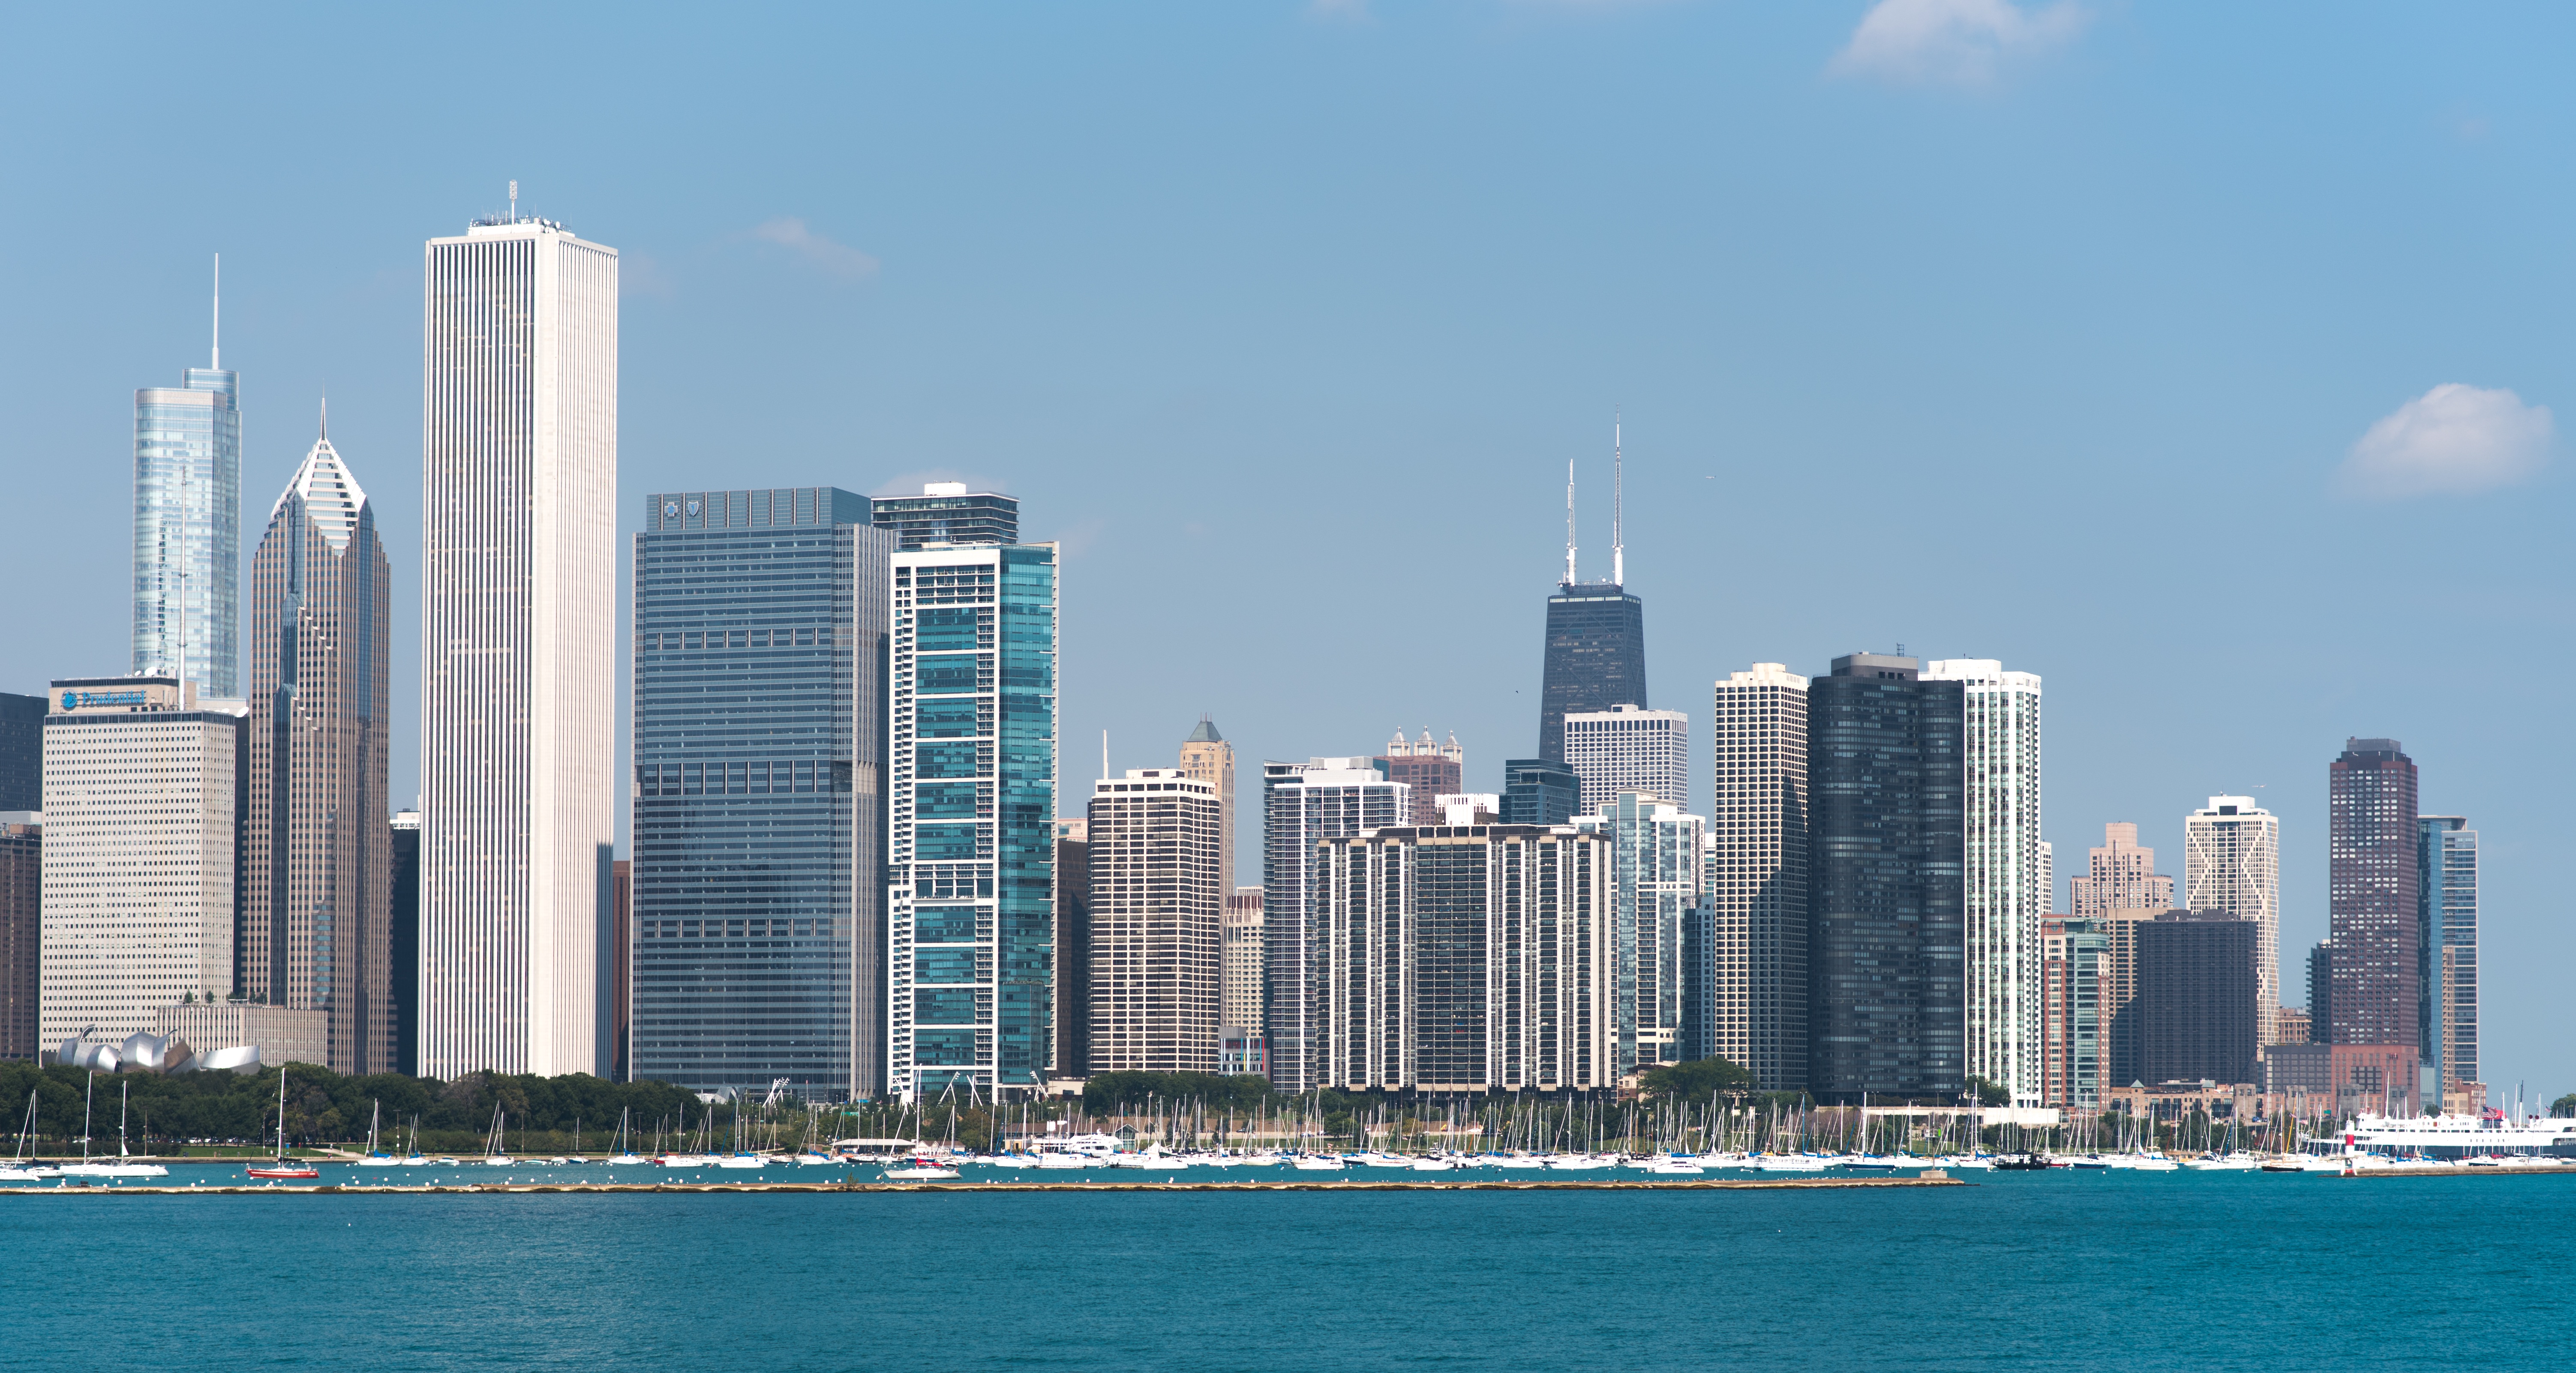
horizon, skyline, city, skyscraper, cityscape, downtown, bay, landmark, harbor, tower block, metropolis, geographical feature, human settlement, metropolitan area